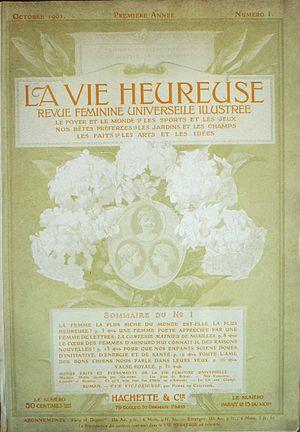
Couverture du no
La Vie heureuse est une revue féminine illustrée française lancée par Hachette en 1902, fusionnée avec le magazine Femina en 1917.